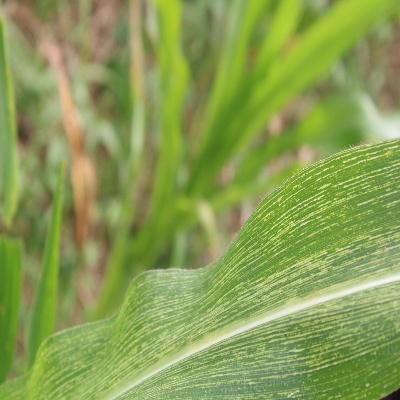
Crop: Maize
Condition: streak virus